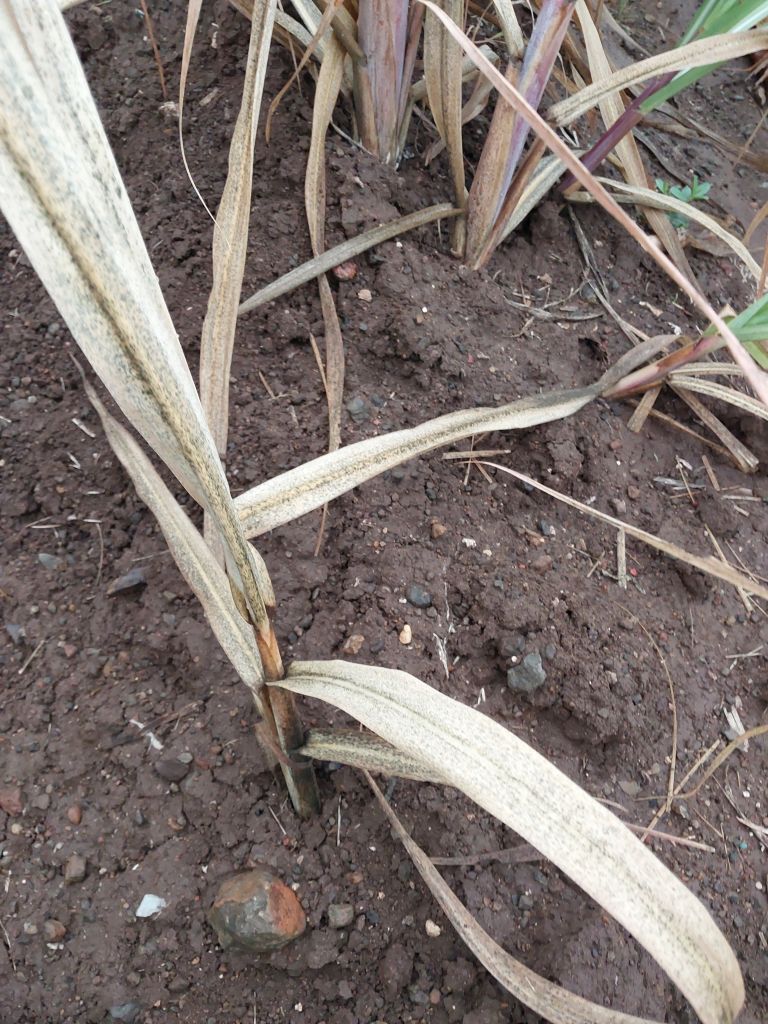
Label: Sett Rot